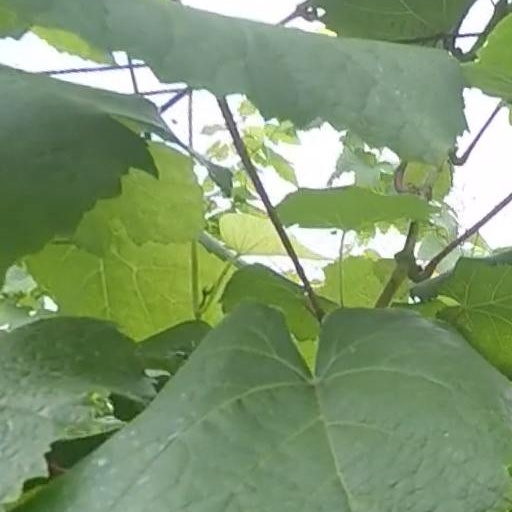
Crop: grape